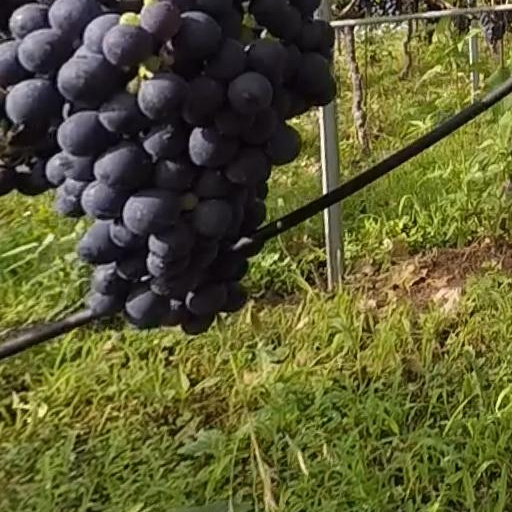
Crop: grape